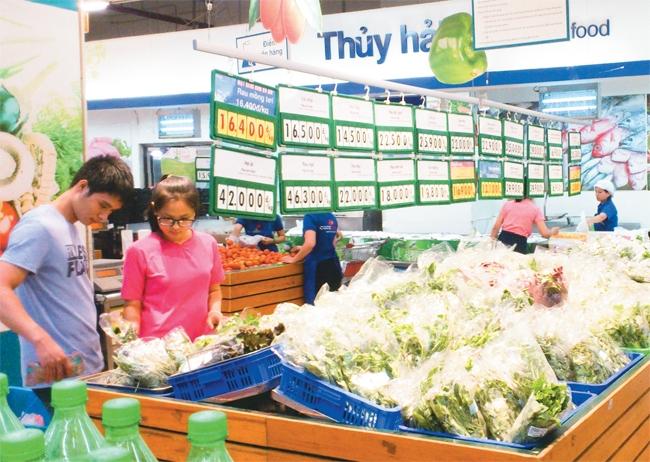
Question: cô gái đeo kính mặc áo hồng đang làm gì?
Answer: cô ấy đang lựa rau trong siêu thị